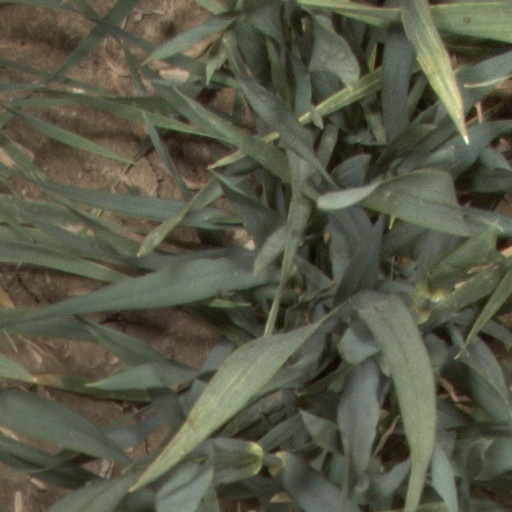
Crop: wheat